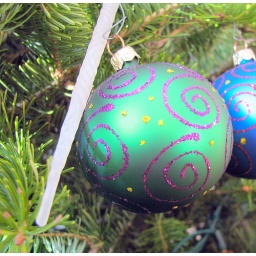
Green glass ornament from the Czech Republic on my tree (blue twin in the background).